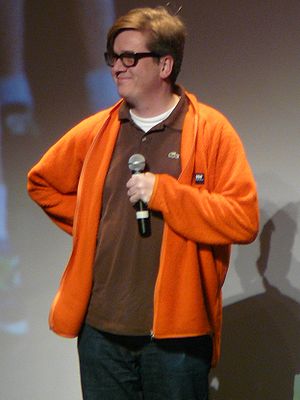
Tomas Alfredson
2009
Hans Christian Tomas Afredson er en svensk filminstruktør, der er bedst kendt for filmene Lad den rette komme ind fra 2008 og Dame, konge, es, spion fra 2011.